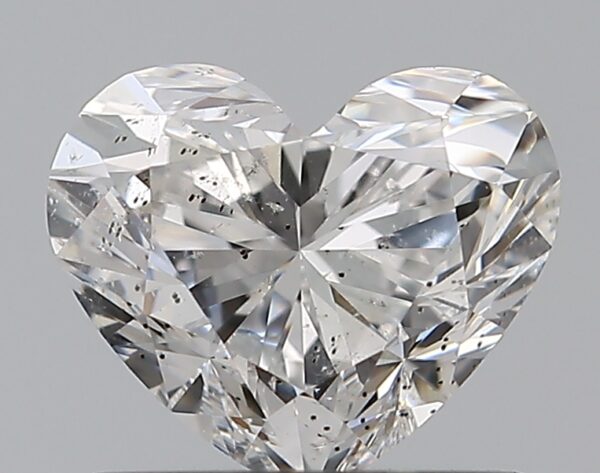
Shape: heart
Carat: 0.8
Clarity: SI2
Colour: E
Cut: EX
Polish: EX
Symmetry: VG
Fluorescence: N
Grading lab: GIA
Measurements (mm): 5.39 x 6.41 x 3.81